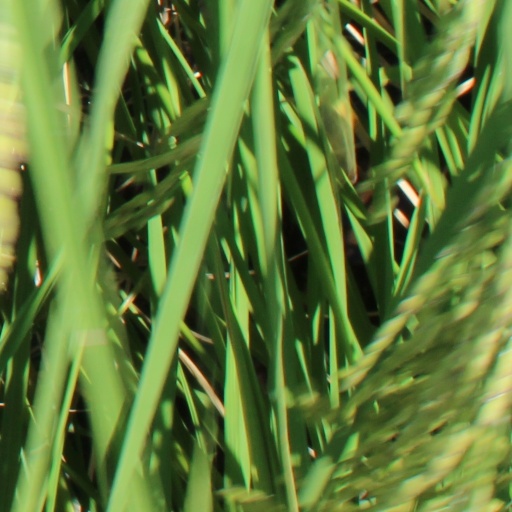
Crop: rice